Line A (Rome Metro)

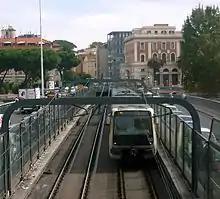
Train crossing the Tiber River

Line A of the Rome Metro runs across the city from the north-west terminus of Battistini to the south-east terminus at Anagnina. It intersects with Line B at Termini and with Line C at San Giovanni. The line is marked orange on metro maps.